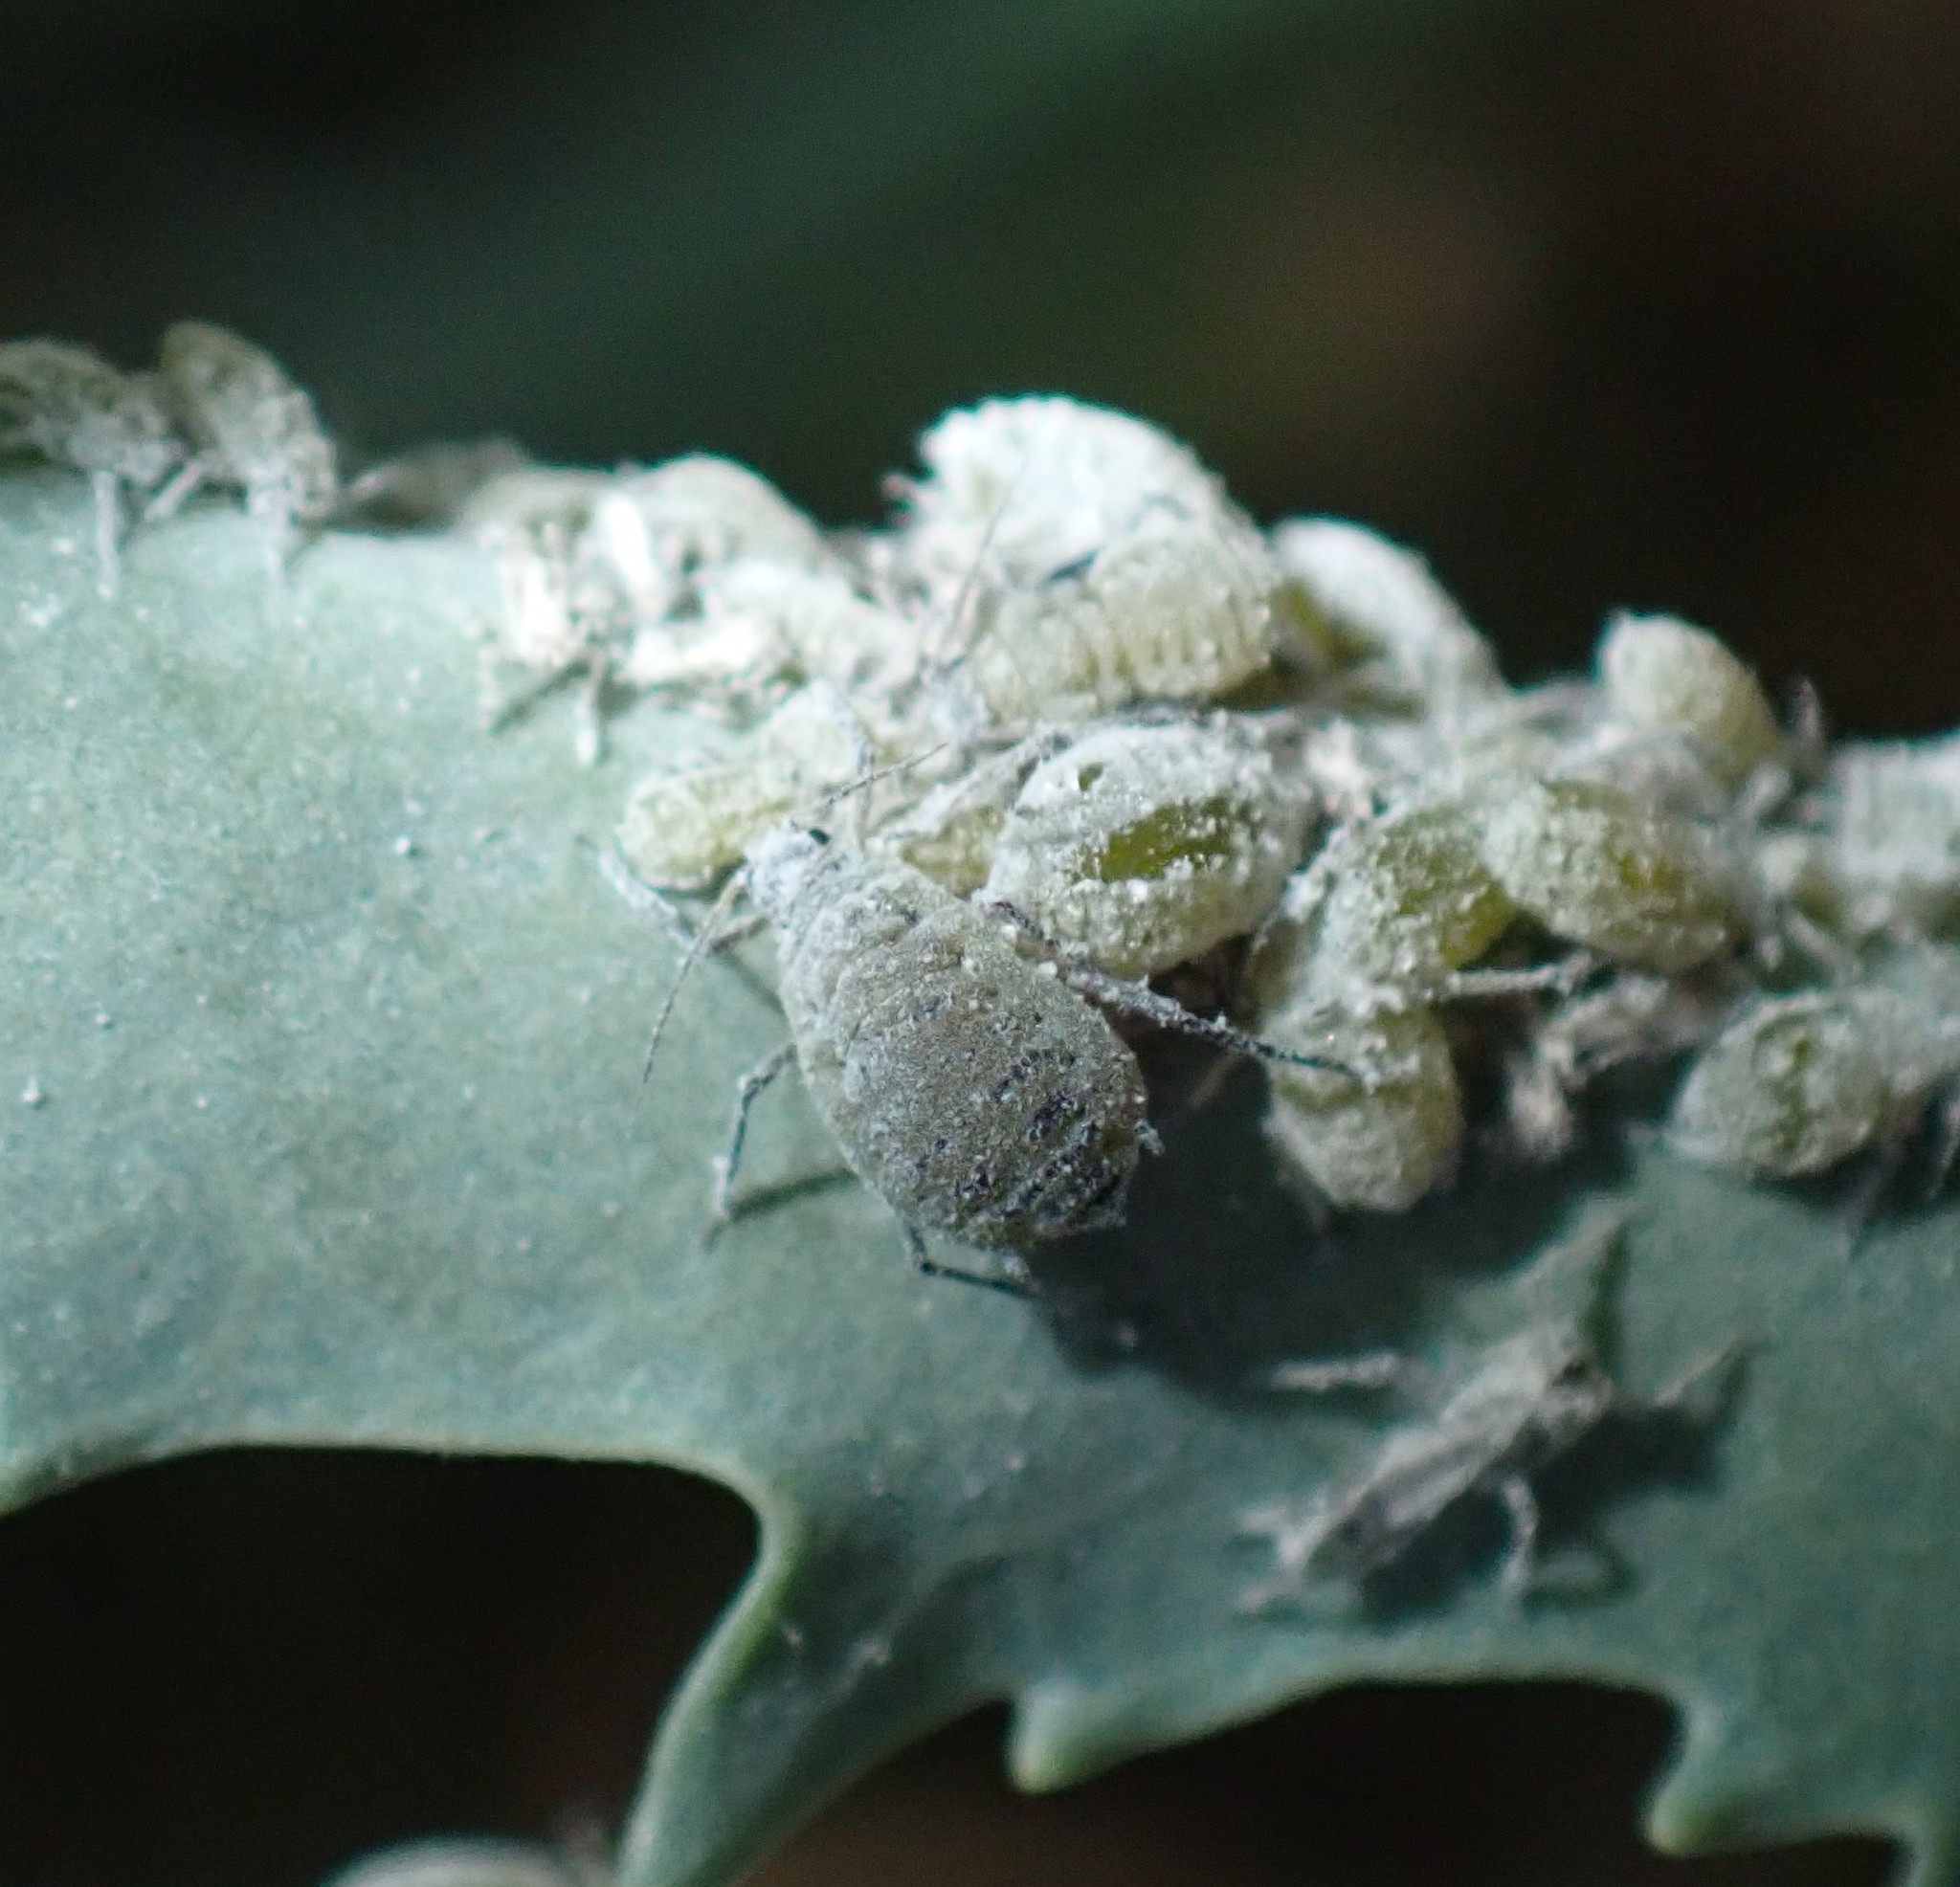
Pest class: cabbage_aphid